Jenderal Soedirman University

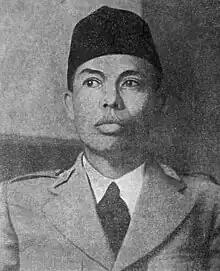
Portrait of General Soedirman.

The name "Jenderal Soedirman" in Jenderal Soedirman University is a concept of honorary to the Great Commander-In-Chief Soedirman as an Indonesian national hero who was born in former Banyumas Residency region (now Purbalingga Regency).